Gyumri

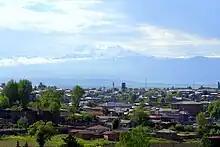
Gyumri with Mount Aragats in the background

In 1902, the first bank in the city was opened. Until the sovietization of Armenia in 1920, Alexandropol had 31 manufacturing centers including beer, soap, textile, etc. After the October Revolution of 1917 and the Russian withdrawal from the South Caucasus, the Ottoman forces launched a new offensive capturing the city of Alexandropol on 11 May 1918, during the Caucasus Campaign in World War I. However, the Ottomans withdrew from the city on 24 December 1918, as stipulated by the Armistice of Mudros. On 6 December 1918, the Armenian army reoccupied the city.